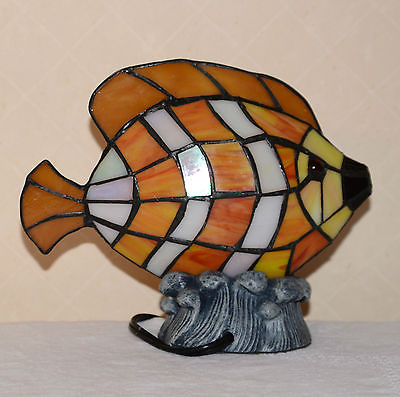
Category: table